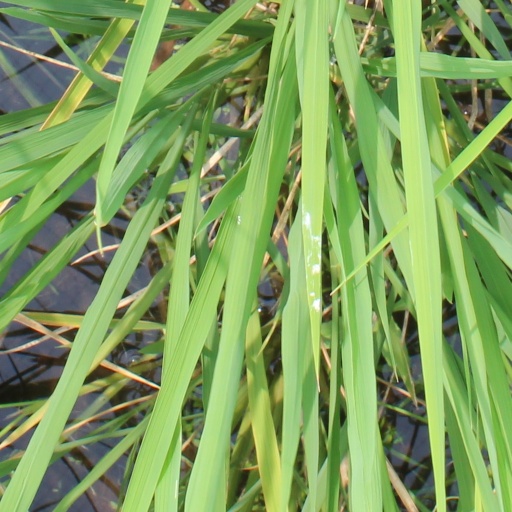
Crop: rice